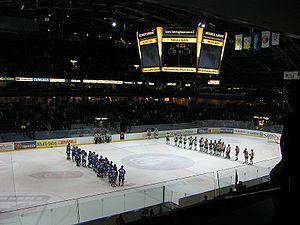
La Espoo Metro Areena est une patinoire située à Espoo en Finlande, localisée dans le centre de foire à Tapiola. L'arène ouvrit en 1999 et peut accueillir 7 036 personnes. Le bâtiment est sponsorisé par la plus grande chaîne de restauration rapide finlandaise, Hesburger.